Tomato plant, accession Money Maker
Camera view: horizontal (90 deg, fisheye); turntable rotation: 120 degrees
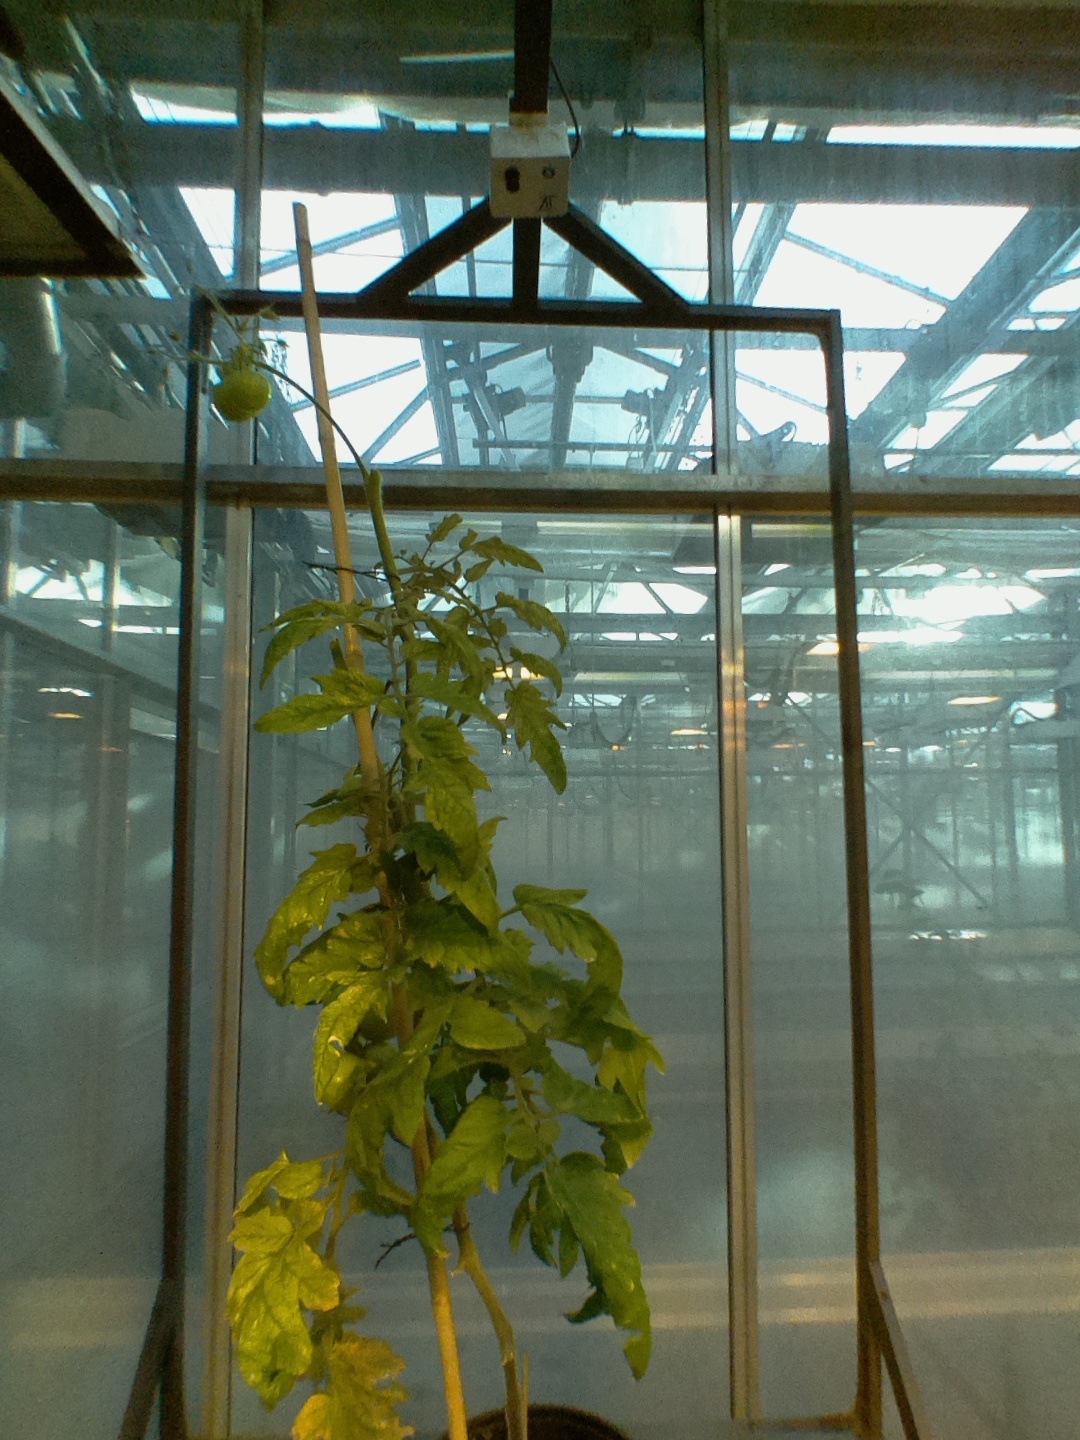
BBCH growth stage 79: 90% -100% of final fruit size